Huns

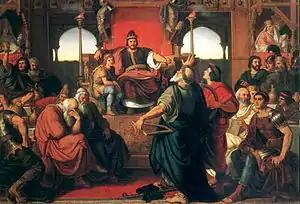
'Feast of Attila'. Hungarian romantic painting by Mór Than (1870).

Ammianus reports that the Huns used iron swords, and ceremonial swords, daggers, and decorated scabbards are frequent finds in Hun-period burials. Additionally, pearls are often found with swords; these decorative elements may have had a religious meaning. Beginning with Joachim Werner, archaeologists have argued that the Huns may have originated the fashion of decorating swords with cloisonné; however, Philip von Rummel argues these swords show strong Mediterranean influence, are rare in the Carpathian Basin from the Hun period, and may have been produced by Byzantine workshops.